Jean Carmignac

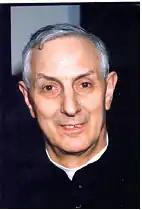
Jean Carmignac

Abbé Jean Carmignac (7 August, 1914–2 October, 1986) was a French biblical scholar who founded the journal "Revue de Qumran" in 1958. He achieved distinction also by publishing early on, with colleagues P. Guilbert, É Cothennet, and H. Lignée, two volumes of translation and commentary on the major scrolls. After his death a special edition of "Revue de Qumran" (vol. 13, 1988) was prepared in his honor. Carmignac was also the author of "The Birth of the Synoptics" (Michael J. Wrenn, trans.; Chicago: Franciscan Herald Press, 1987).